1985 Aeroflot Antonov An-12 shoot-down

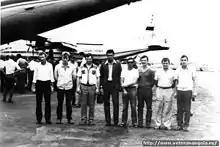
Crew of SSSR-11747

In 1987, a commemorative monument, featuring images of the An-12BP's crew members and their names, was erected in the city of Dzhankoy, where most of them were stationed and had lived.